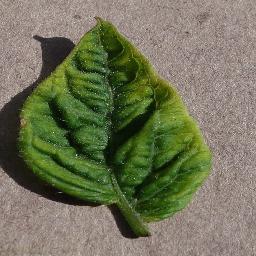
Label: Tomato___Tomato_Yellow_Leaf_Curl_Virus